Mercedes-Benz W126

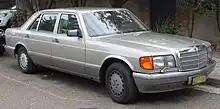
Facelift Mercedes-Benz 560 SEL (V126)

From 1973 to 1975, Mercedes-Benz designers worked on the successor to the W116. After several design concepts were presented, the final design for the W126 was approved and frozen in 1976. The design work for the coupé began immediately after the approval and was finalised in 1977. Design patents were first filed on 3 March 1977 and later on 6 September 1977 at the United States Patent Office.